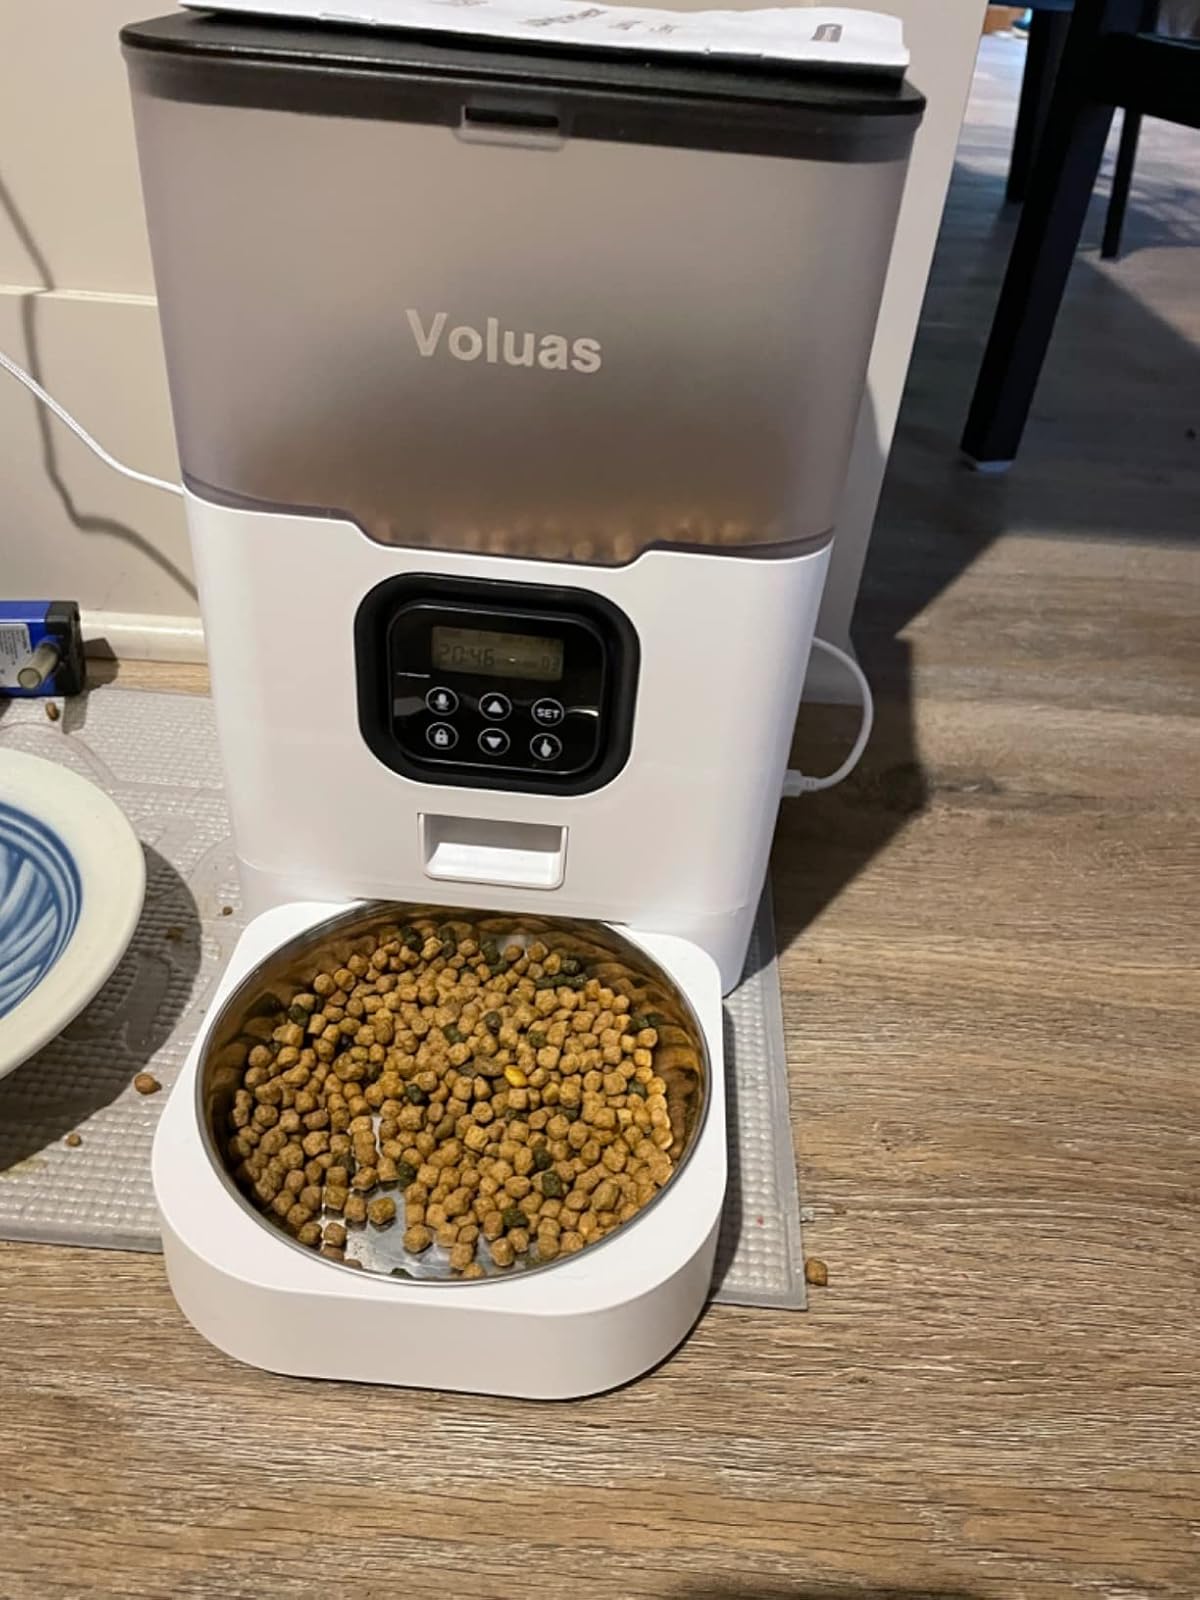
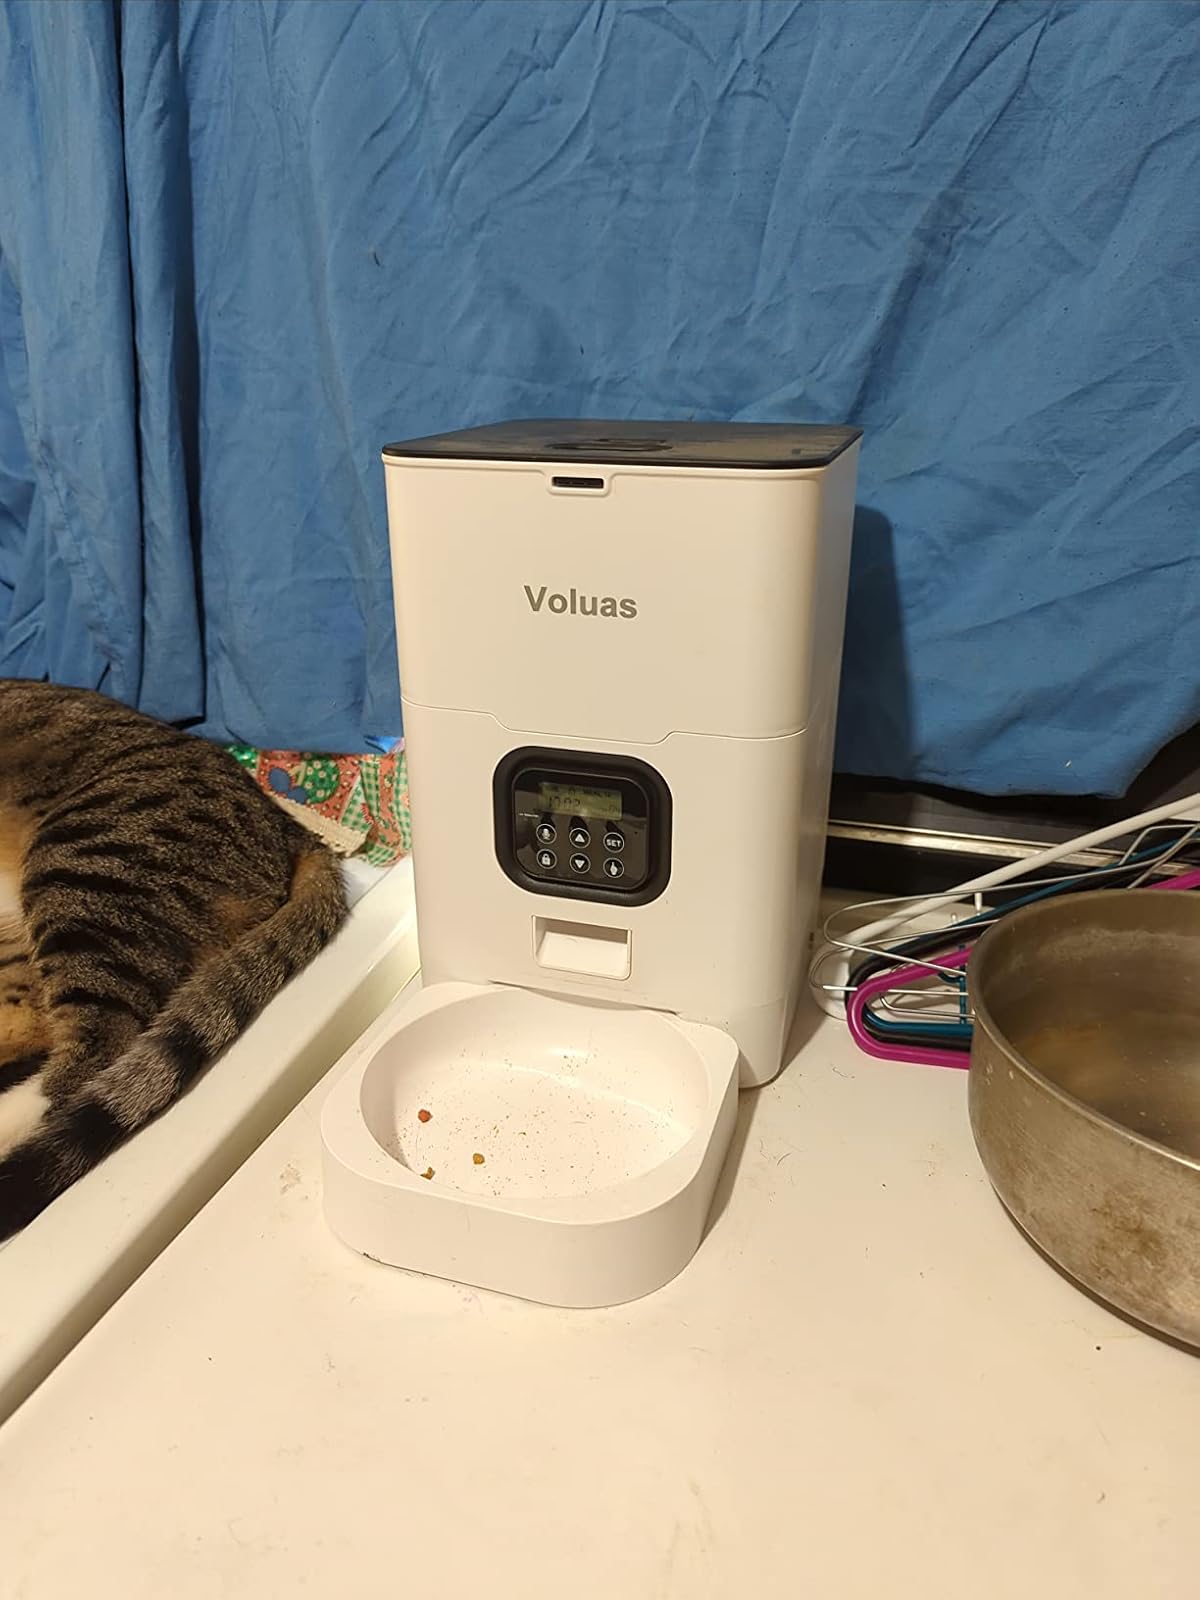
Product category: items_feeder
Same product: no